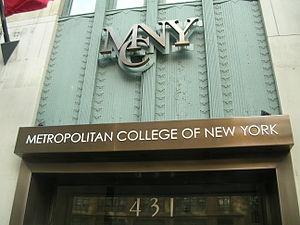
Le Metropolitan College of New York est un établissement d'enseignement supérieur de la ville de New York dont les locaux sont situés sur Canal Street dans l'arrondissement de Manhattan.